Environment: real
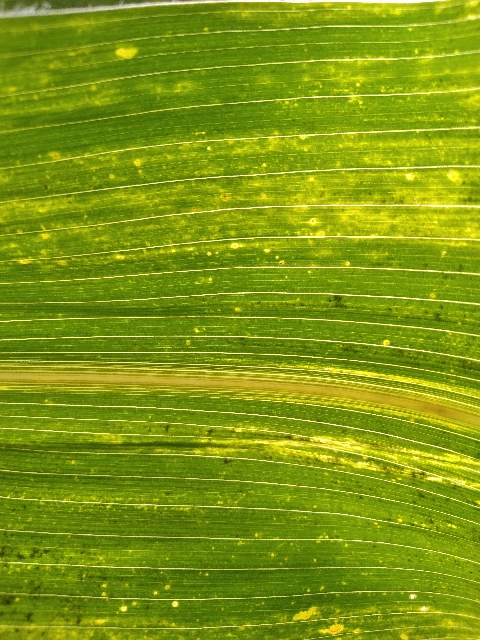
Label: lethal_necrosis